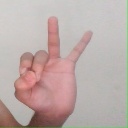
अक्षर: ण